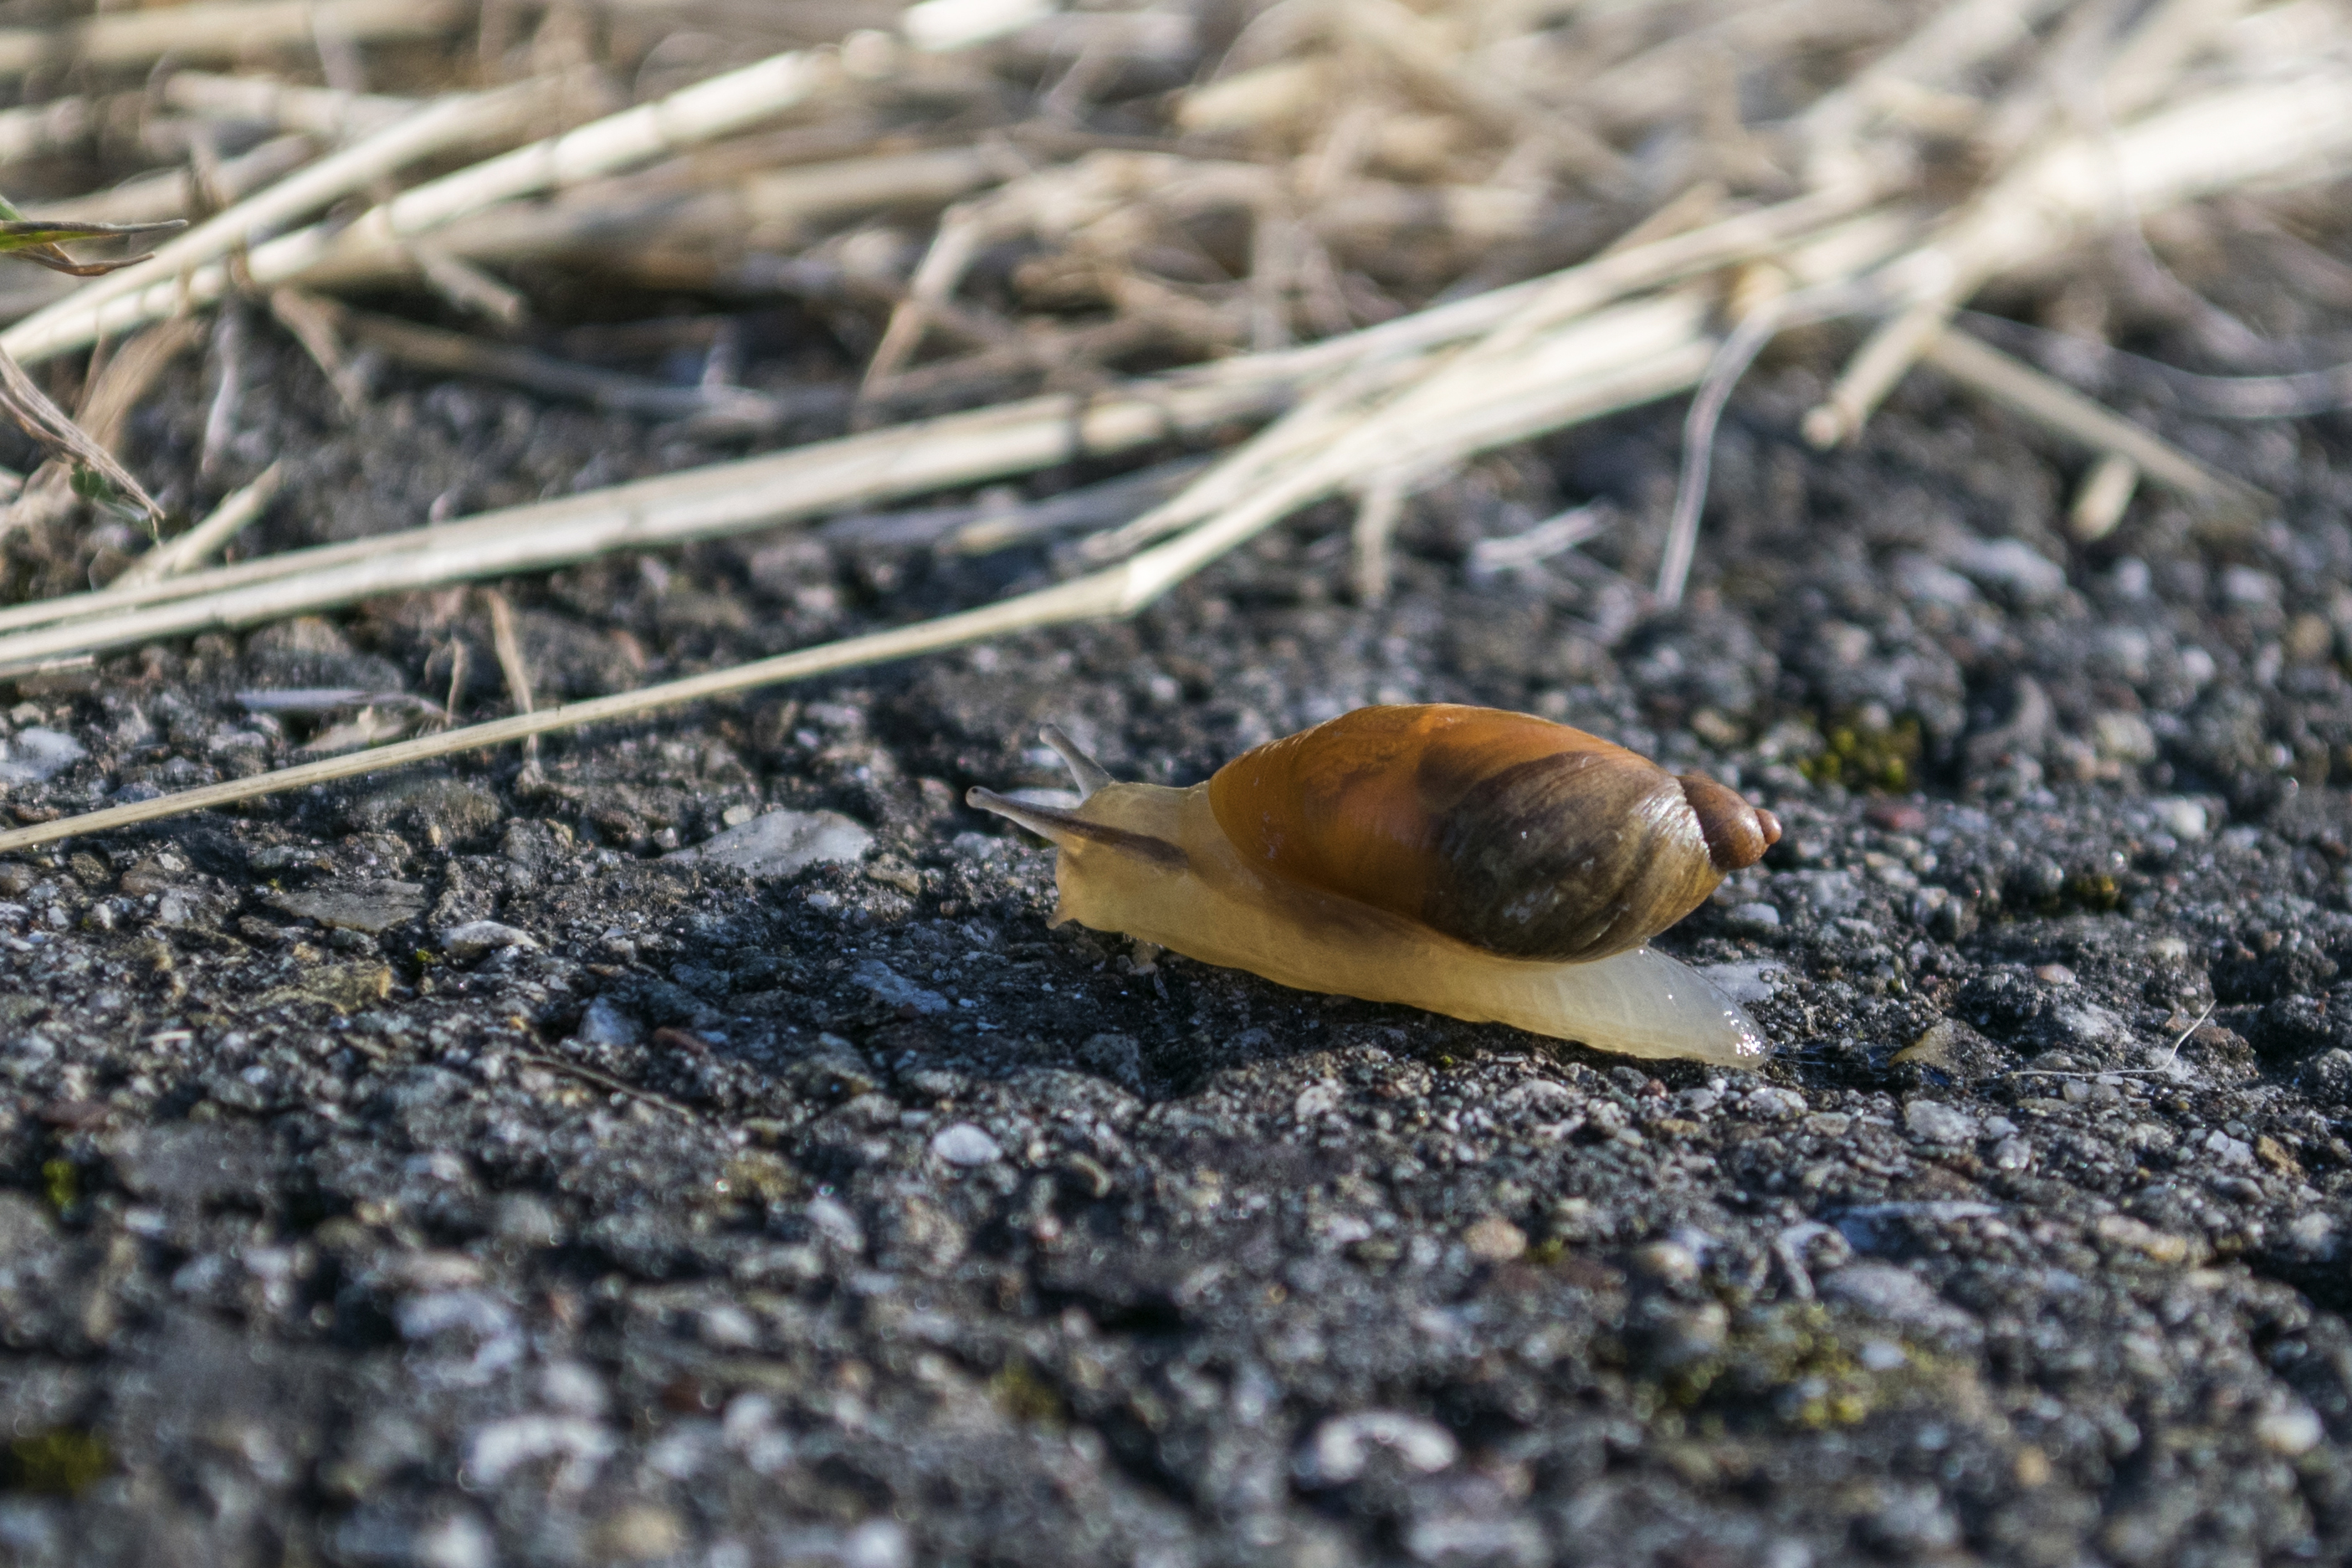
nature, outdoor, leaf, flower, animal, wildlife, nikon, flora, fauna, invertebrate, close up, nederland, netherlands, snail, outdoorphotography, gastropoda, molluscs, paulvandevelde, pdvandevelde, padagudaloma, natuurfotografie, naturephotographer, biesbosch, nederlandinfotos, slak, huisjesslak, macro photography, sea snail, weekdier, barnsteenslak, succineaputris, snails and slugs